Olympic Mass

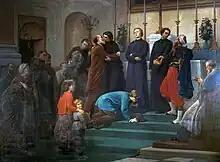
Pierre de Coubertin, founder of the modern Olympic Games, is depicted by his father Charles de Coubertin as a child attending the Departure Mass of young missionaries from the Paris Foreign Missions Society. In the background, Father Didon is seen wearing the Dominican habit.

Since the first edition of the modern Olympic Games in 1896, in Athens, a Catholic mass has been celebrated before the sporting event. Pierre de Coubertin, who renovated the Olympic Games in the modern form that we know and was a member of a very practicing Catholic family, was the instigator of this tradition. It was the Dominican Henri Didon, to whom we owe the Olympic motto ""Citius, Altius, Fortis"" (Faster, higher, stronger), who led the events during the 1896 mass.